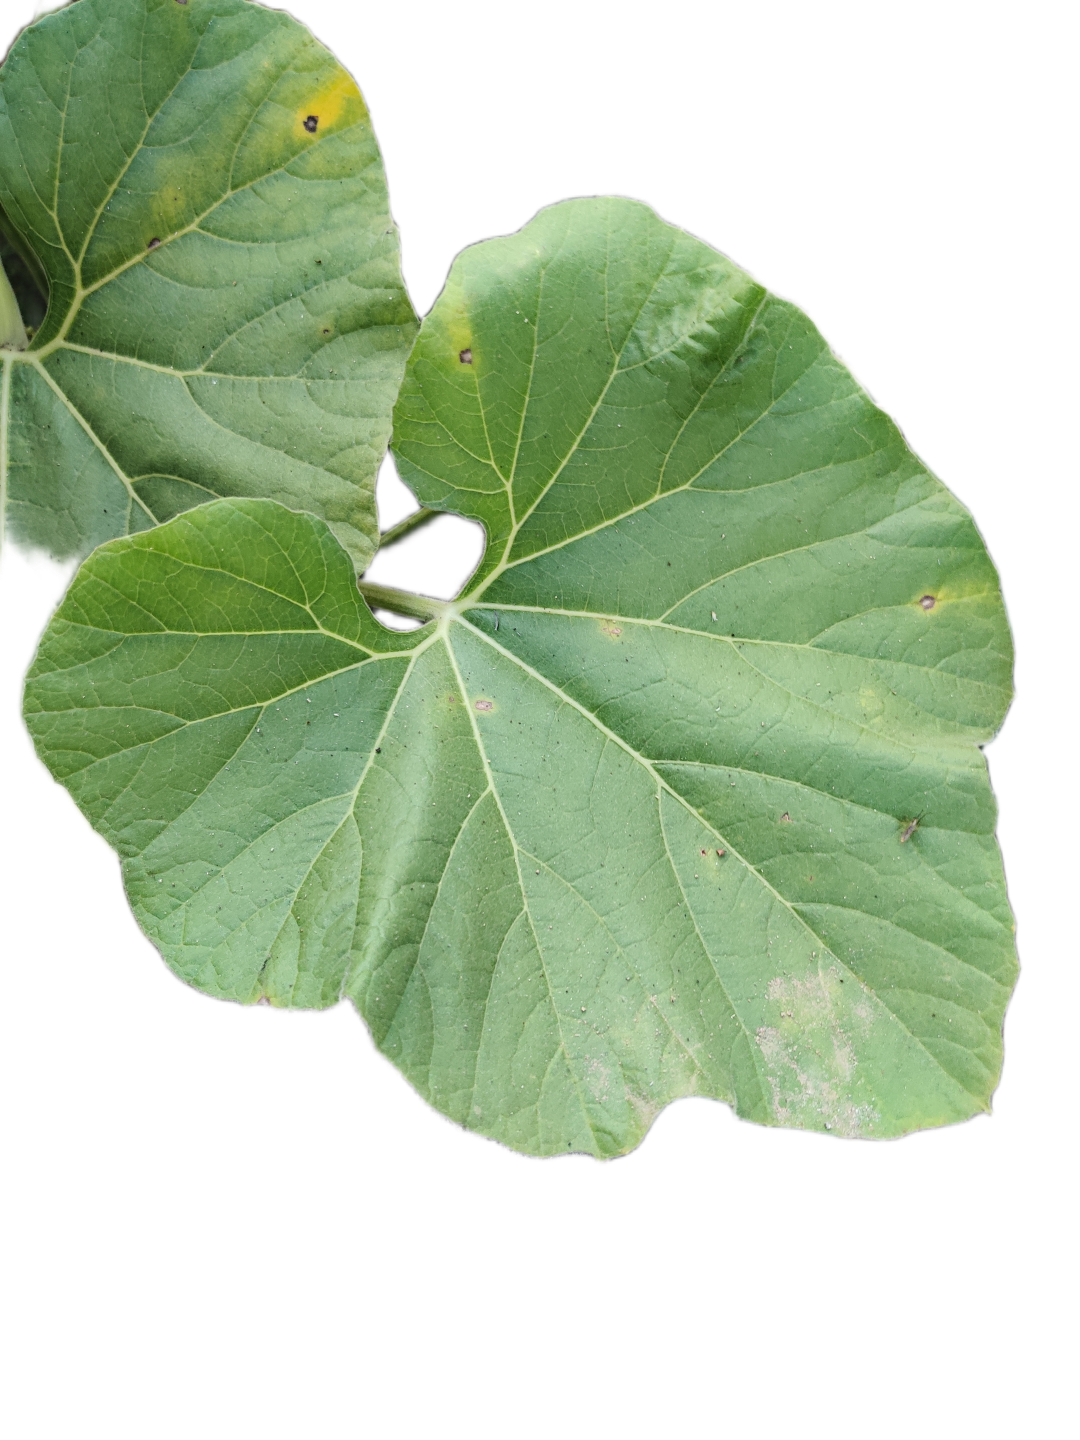
Crop: Bottle Gourd
Label: Early_Alternaria_Leaf_Blight